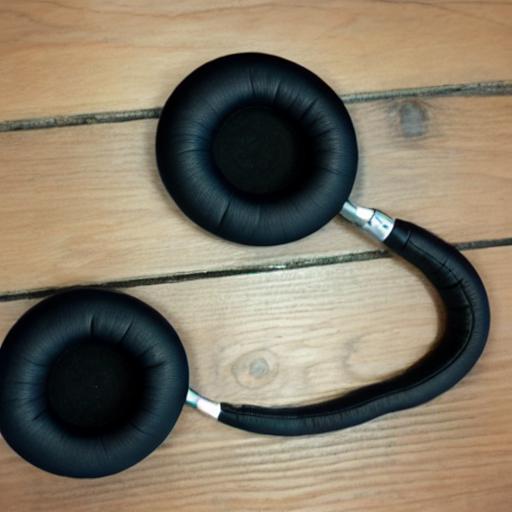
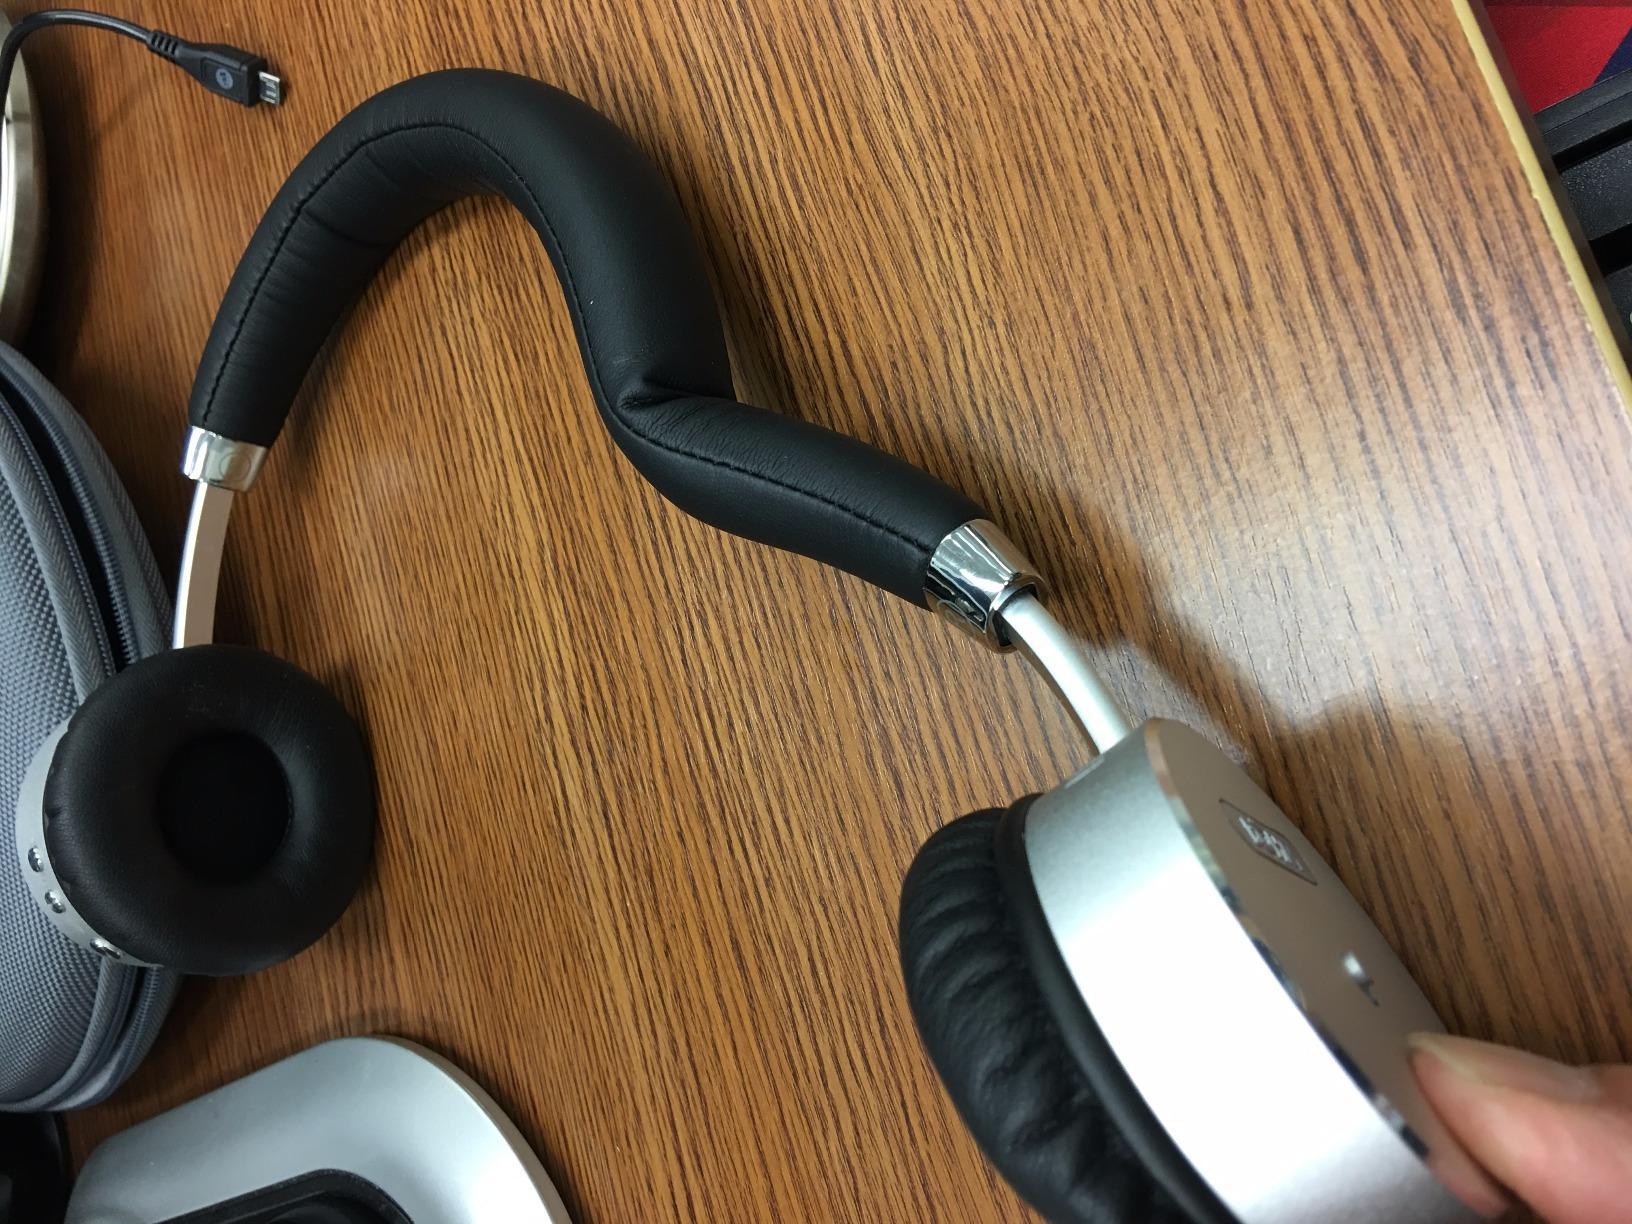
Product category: headphones
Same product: no